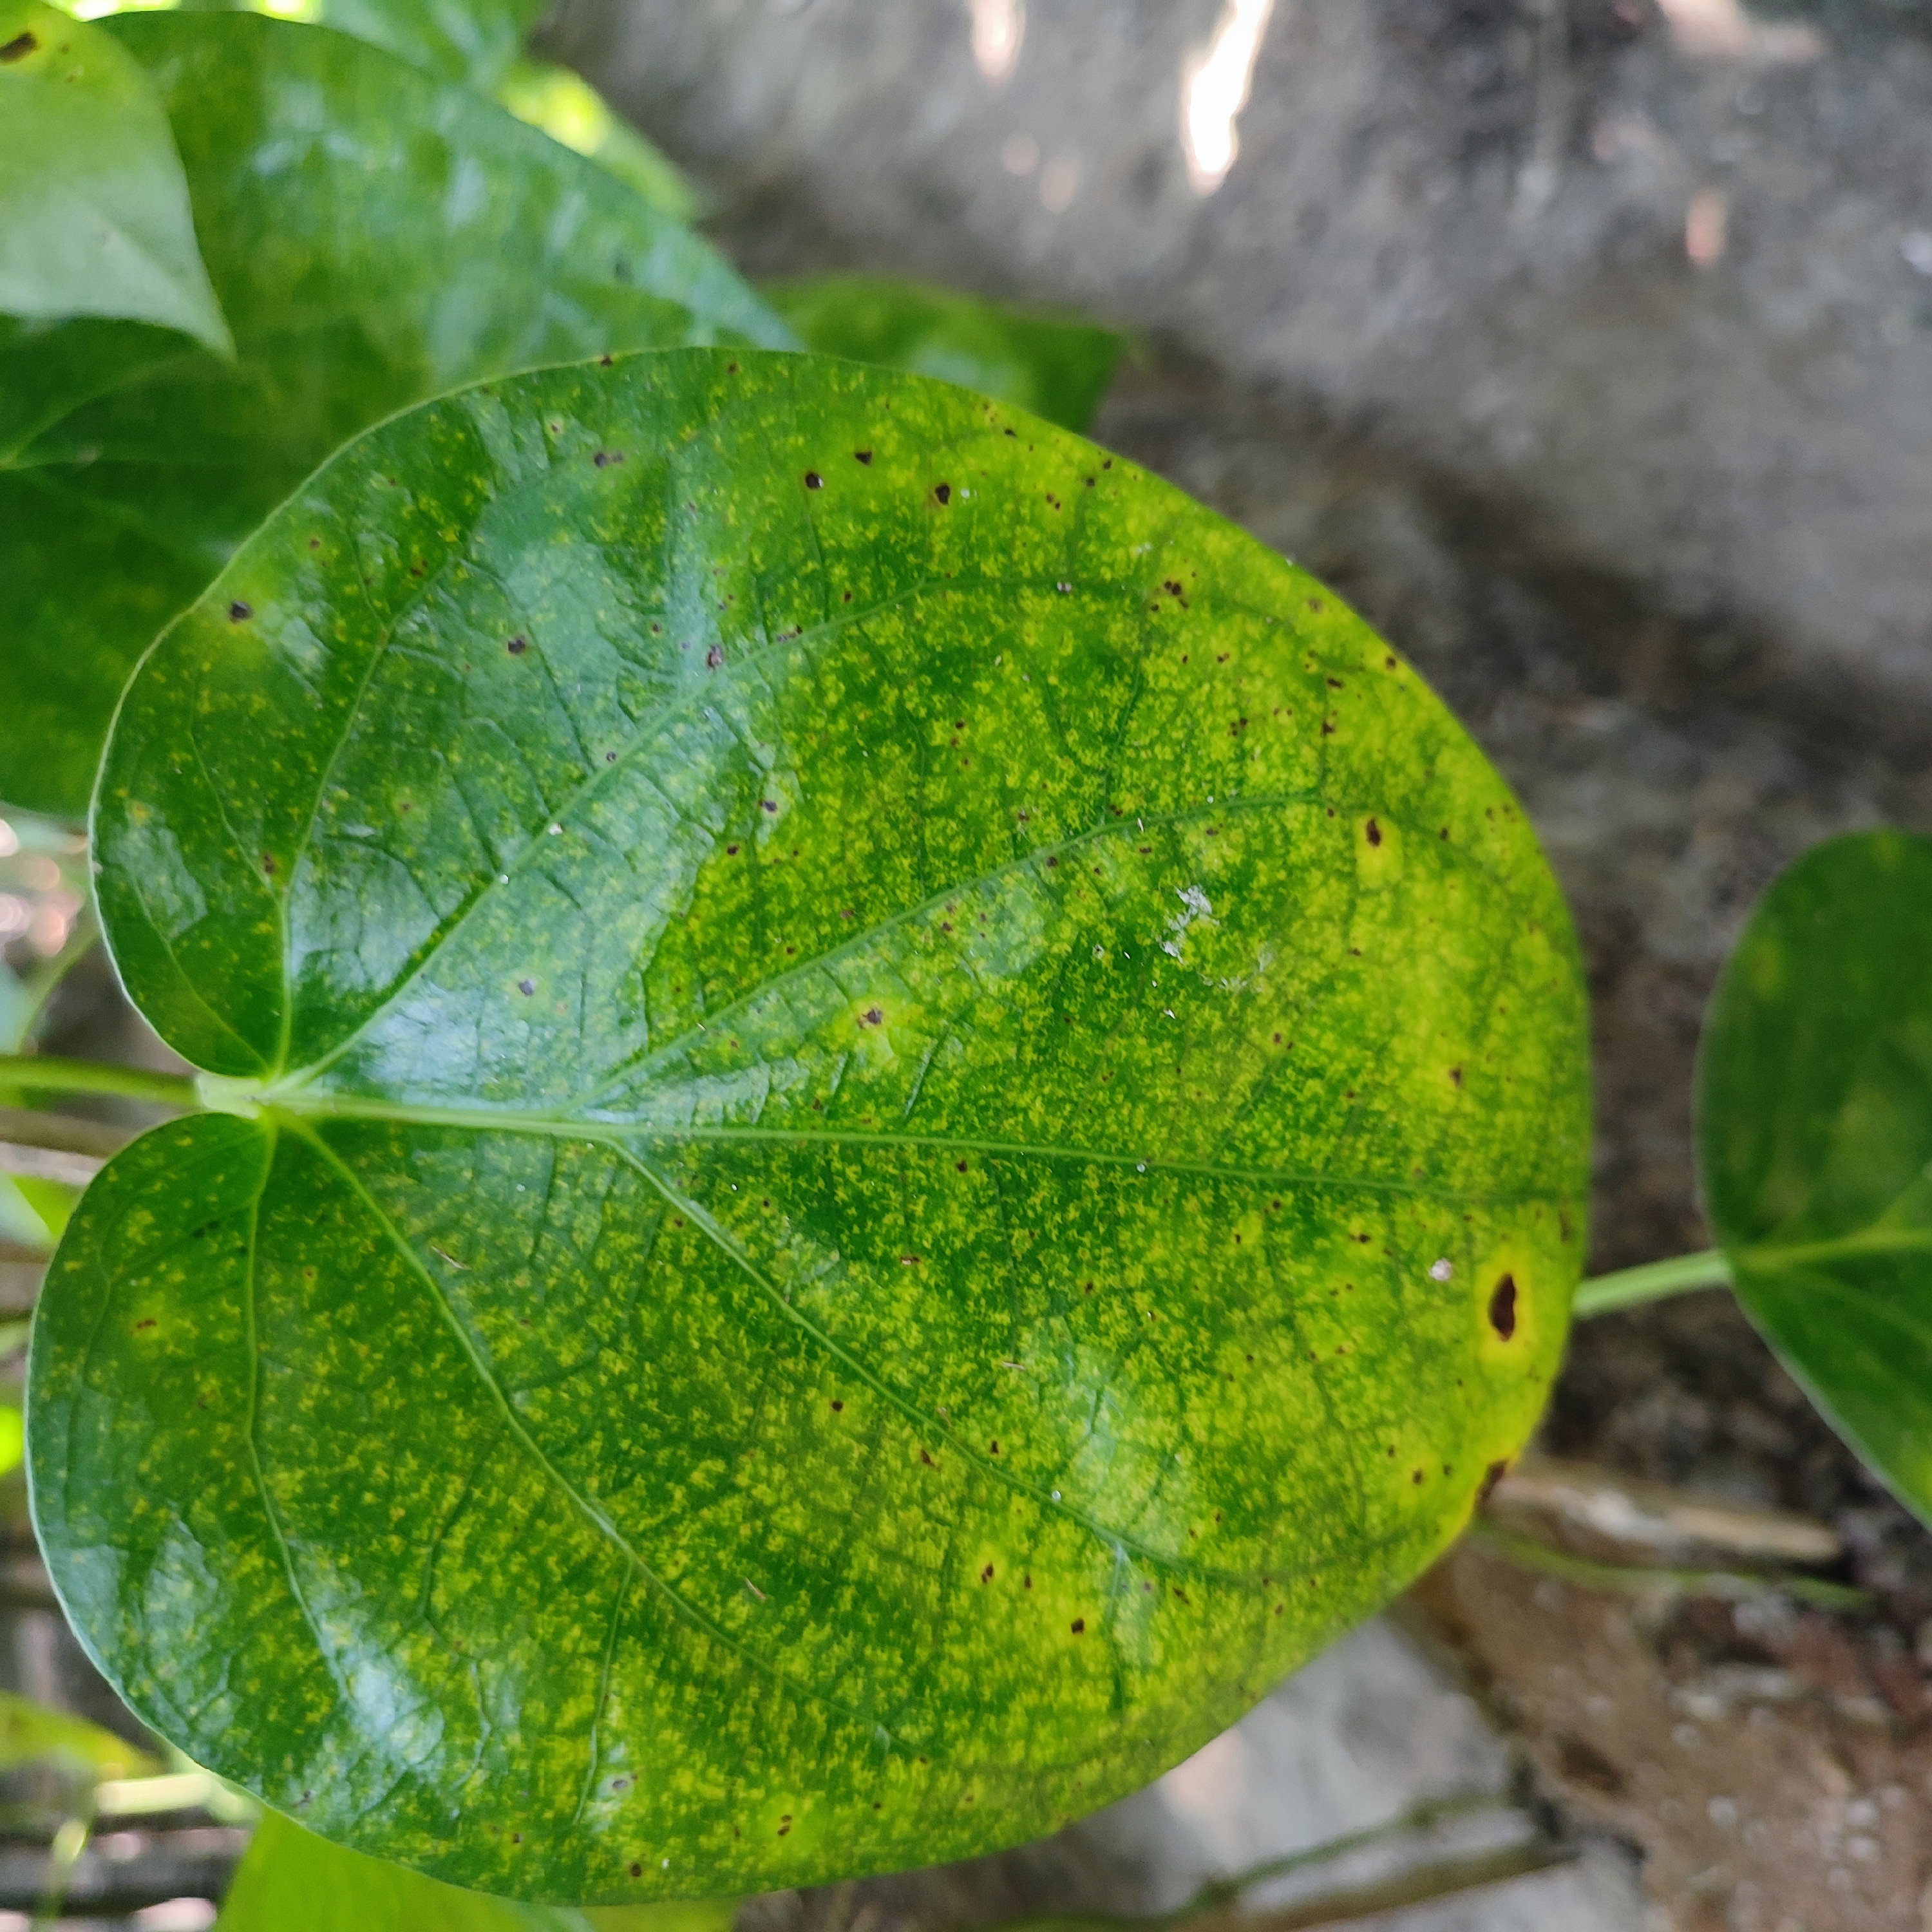
Label: Bacterial_Leaf_Disease